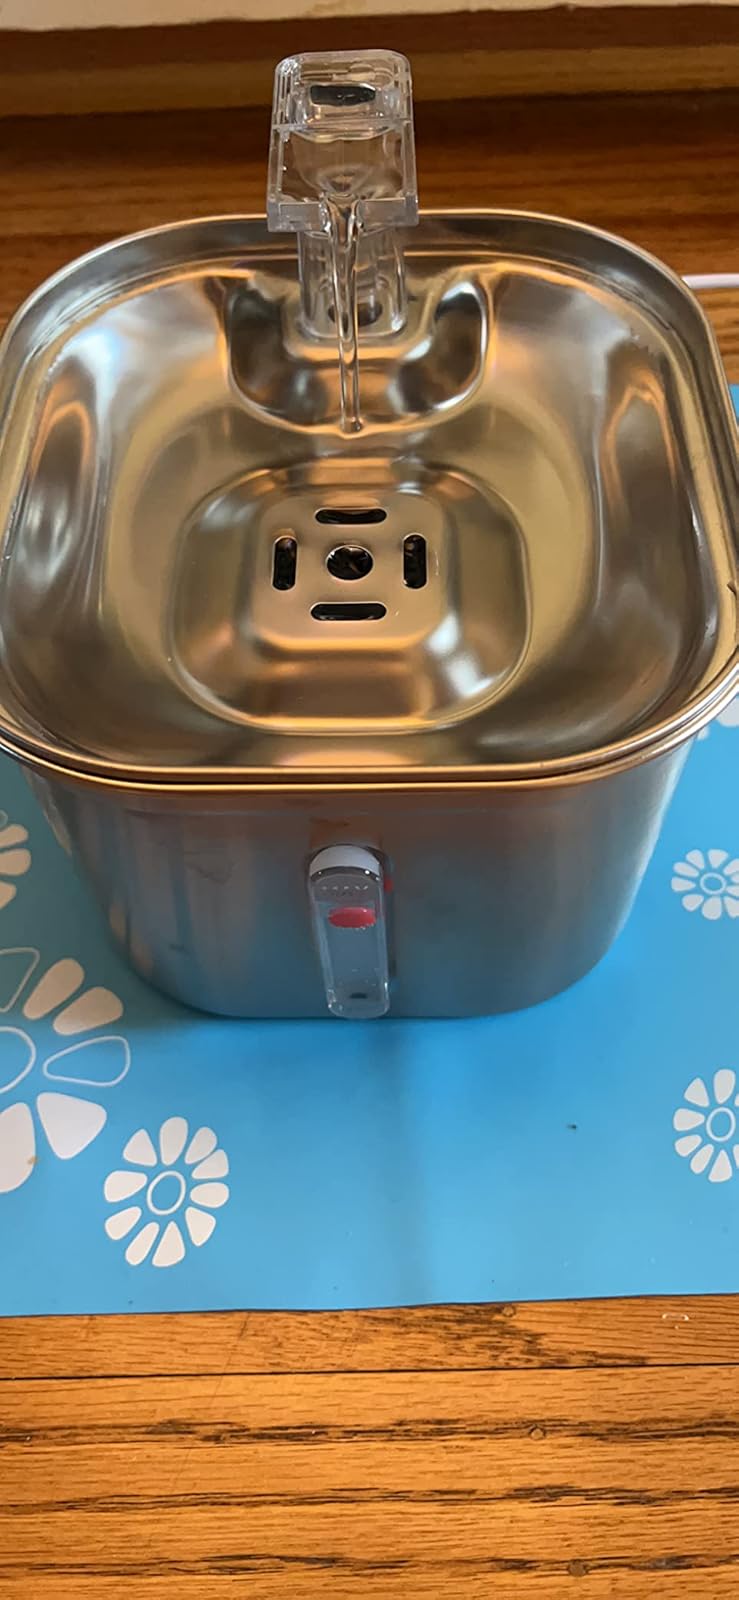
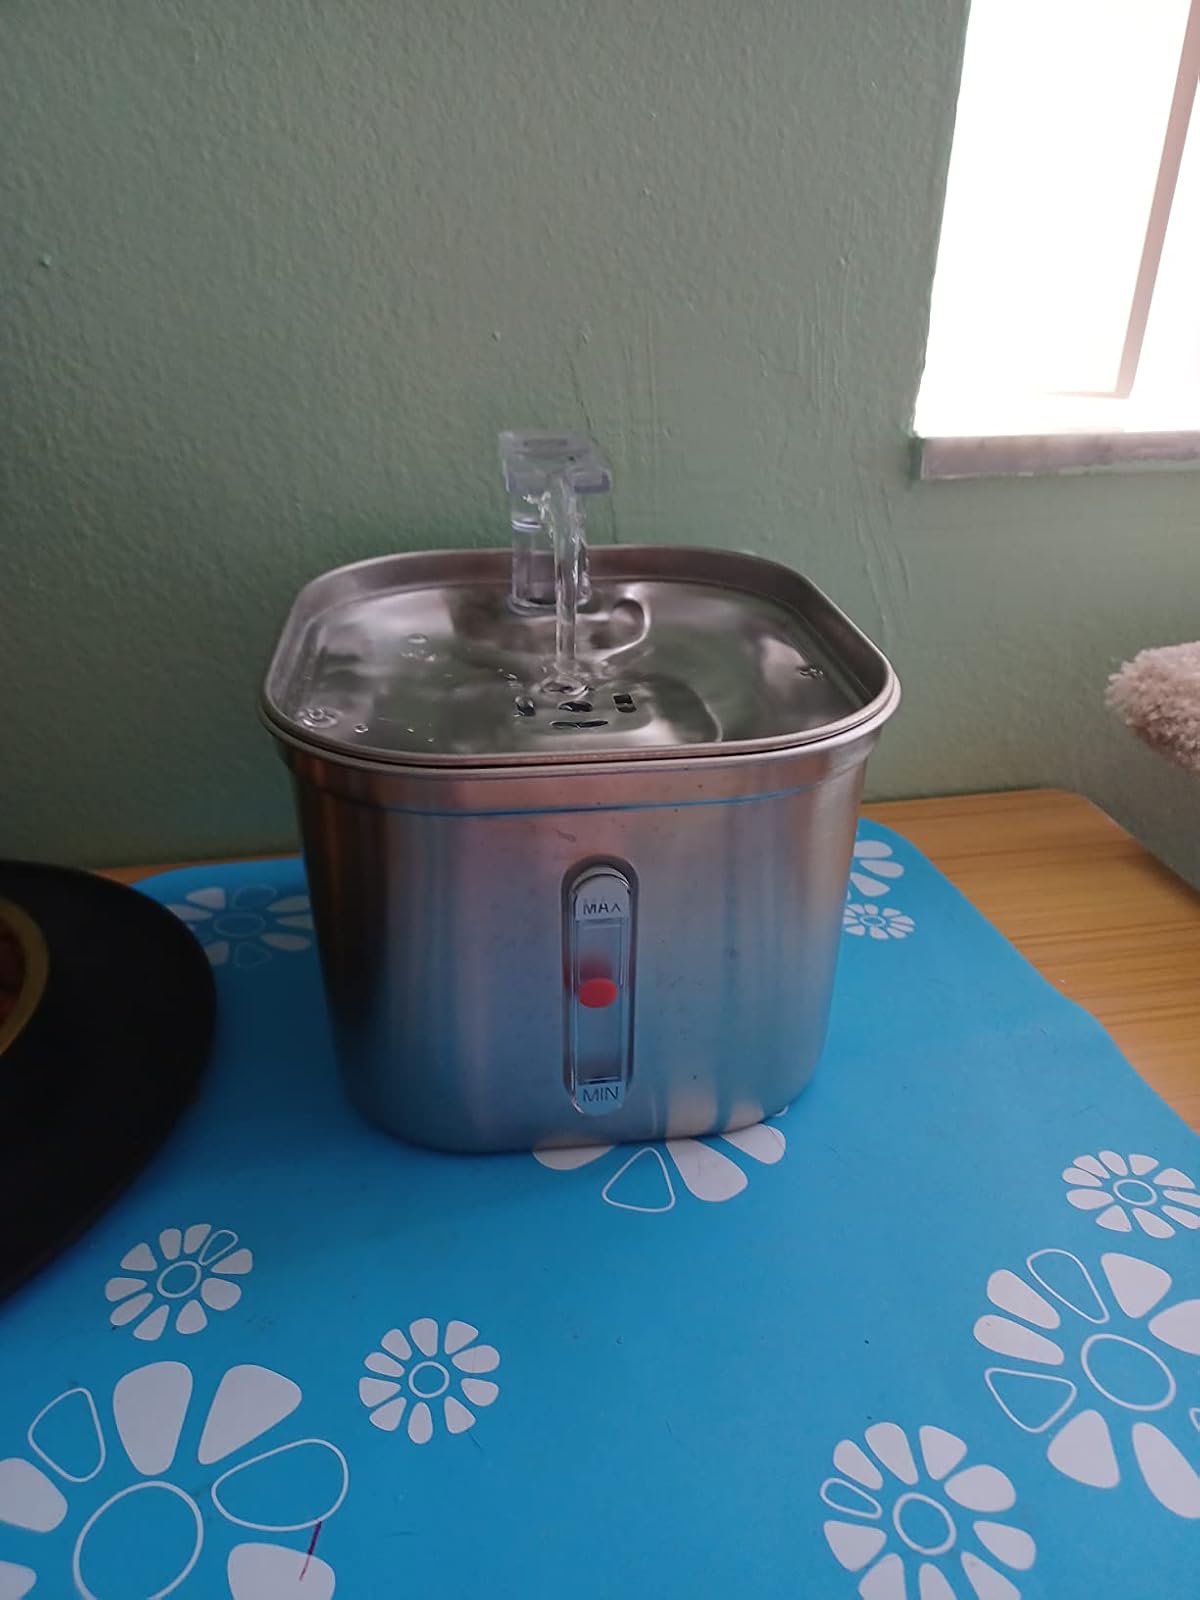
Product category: items_bowl
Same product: yes